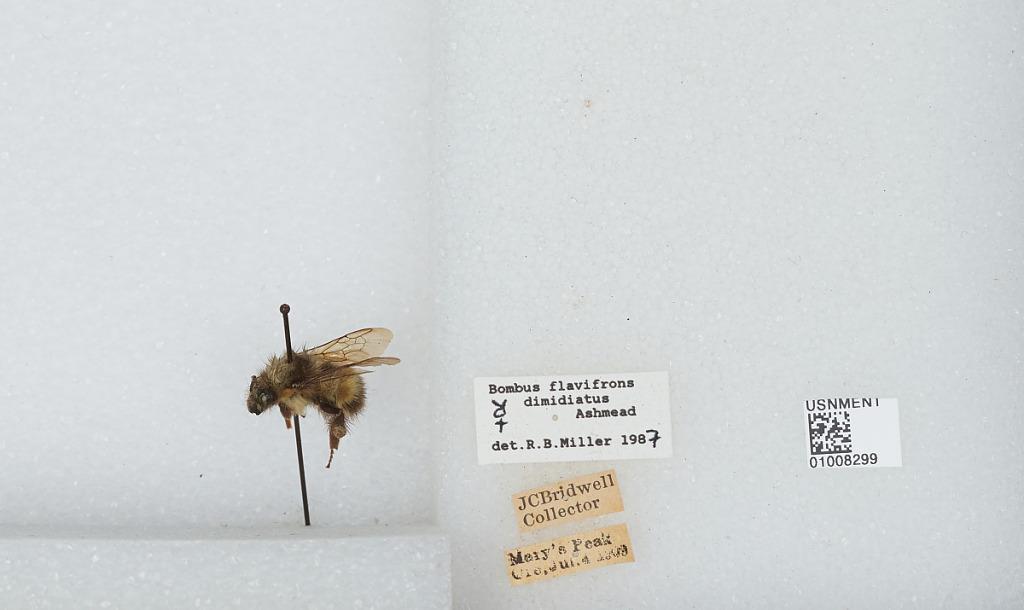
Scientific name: Bombus (Pyrobombus) flavifrons Cresson
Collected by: J. Bridwell
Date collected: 1909-7-4
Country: United States
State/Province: Oregon
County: Benton
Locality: Marys Peak
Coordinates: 44.5044, -123.552
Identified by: Miller, R. B.